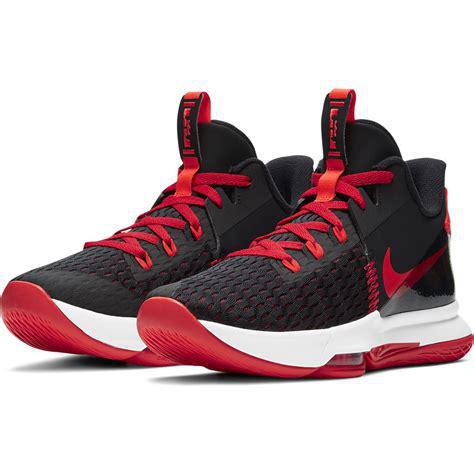
Brand: Nike
Model: Lebron Witness 5